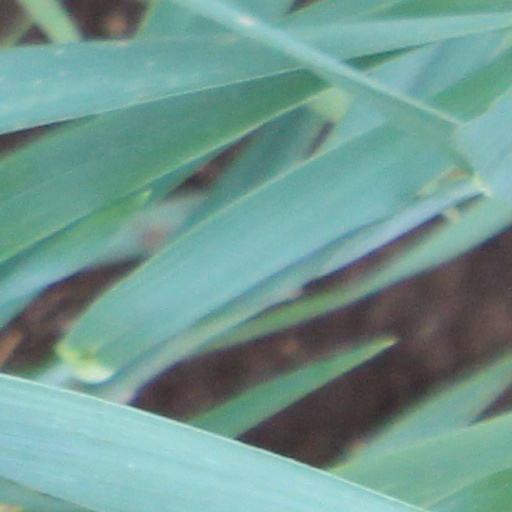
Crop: wheat